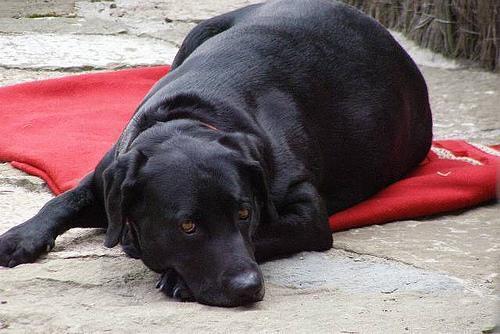
Labrador_retriever